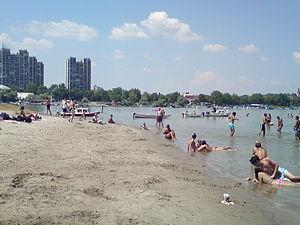
Lido est un quartier de Belgrade, la capitale de la Serbie. Il est situé dans la municipalité urbaine de Zemun.